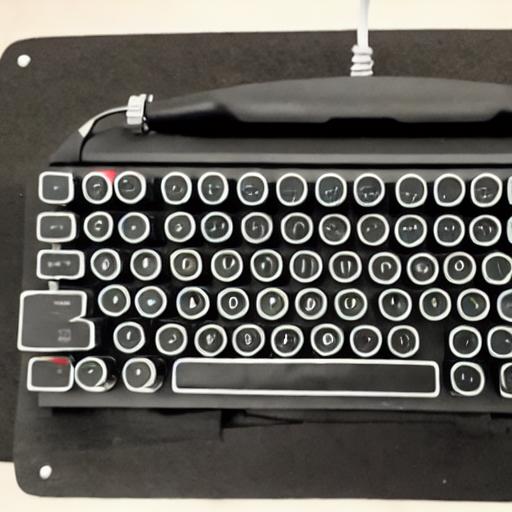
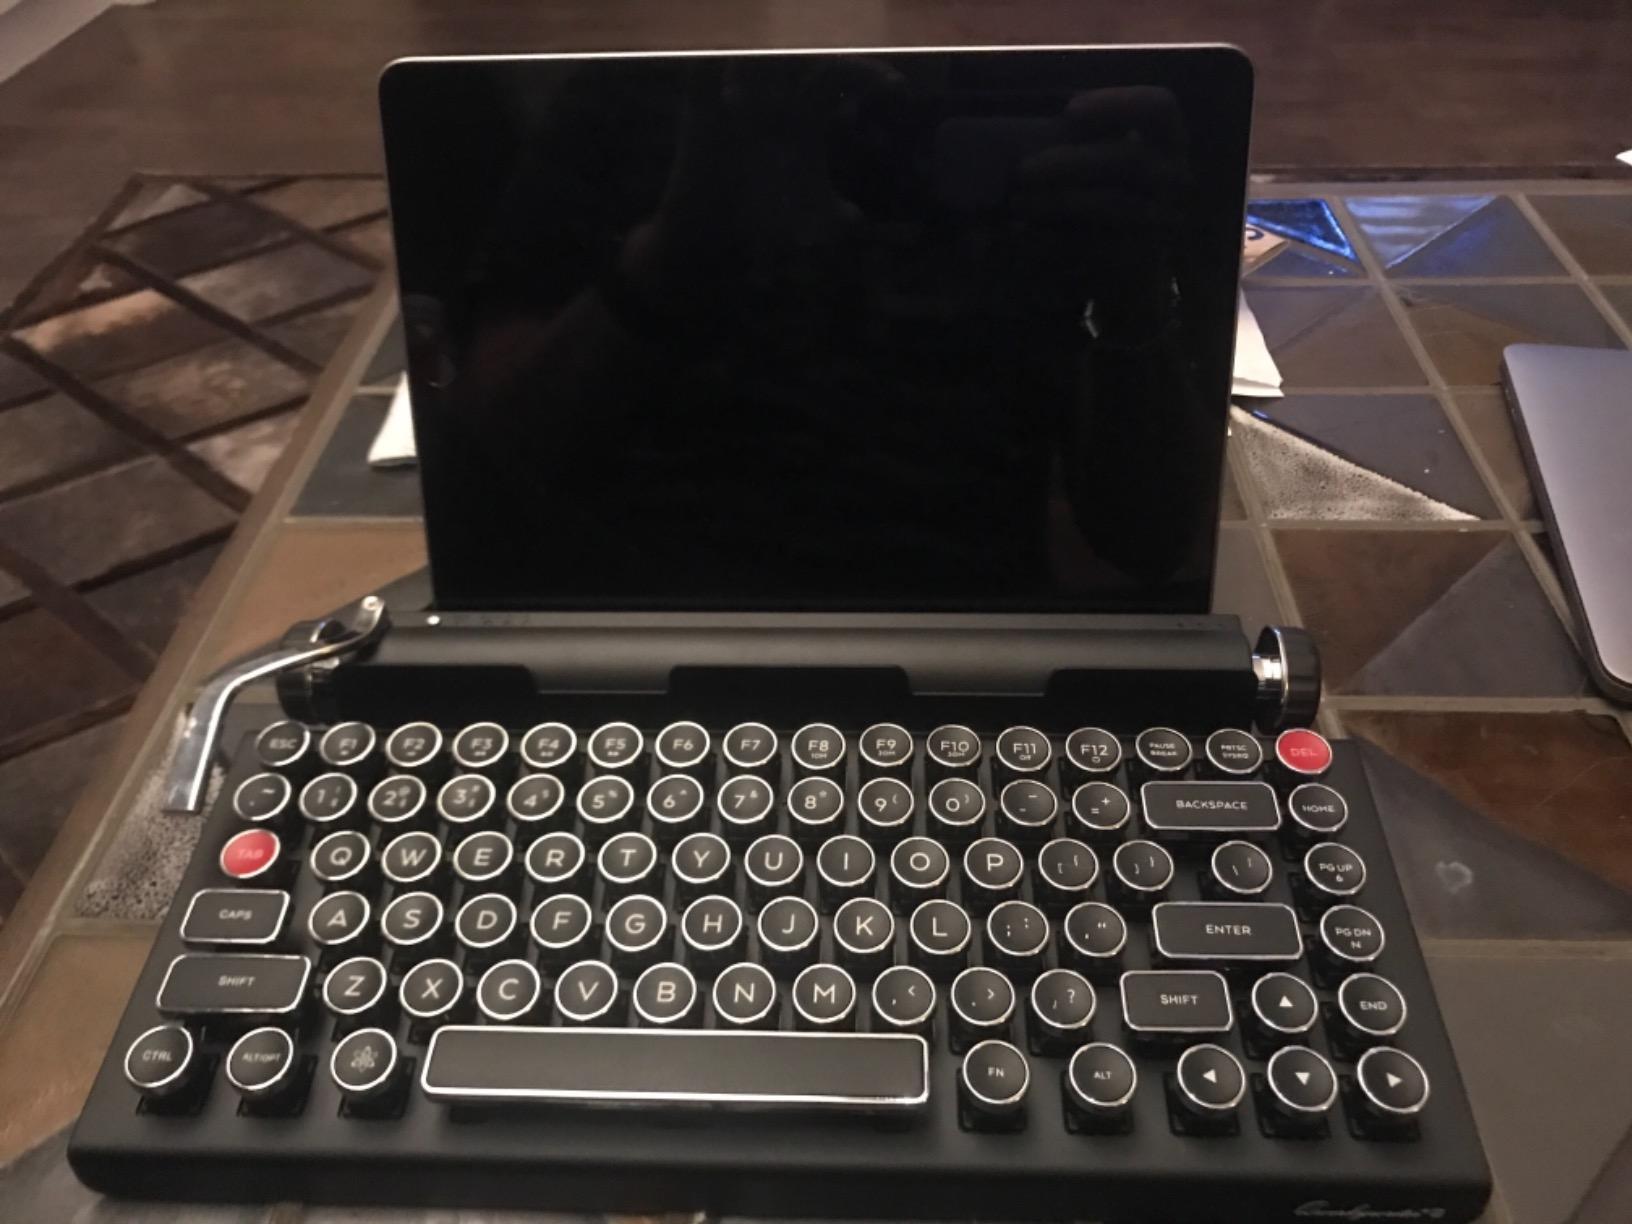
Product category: keyboard
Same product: no